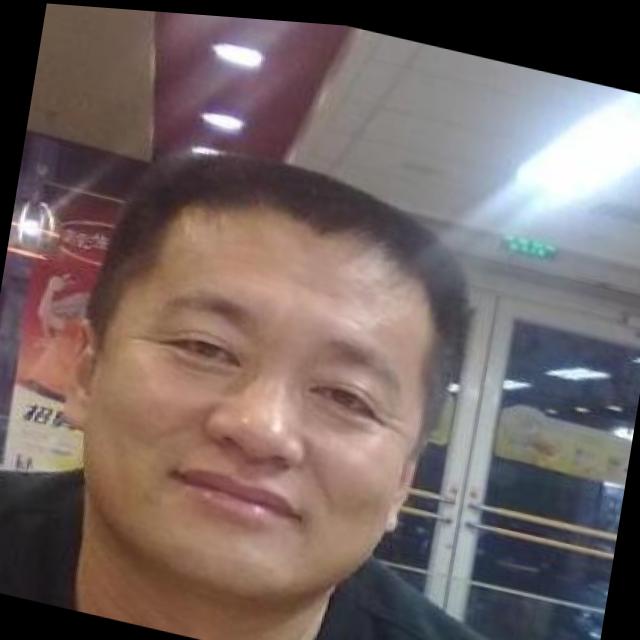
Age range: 45-64